Csongrád County (former)

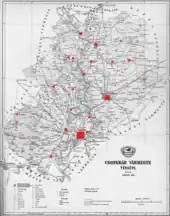
Ethnic map of the county with data of the 1910 census (see the key in the description).

In the , the south-western part of Csanád County (which comprised the Hungarian part of pre-1920 Torontál County and the south-western part of pre-1920 Csanád County) was added to Csongrád county; Kardoskút was transferred to Békés county. Csongrád County was renamed Csongrád-Csanád County on 4 June 2020.